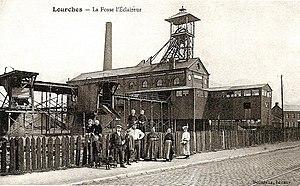
La Compagnie des mines de Douchy exploitait le charbon dans le Bassin minier du Nord-Pas-de-Calais, via des puits dans les communes de Lourches, Rœulx Douchy-les-Mines et Haulchin.
La fosse l'Éclaireur ou nᵒ 4 de la Compagnie des mines de Douchy est un ancien charbonnage du Bassin minier du Nord-Pas-de-Calais, situé à Rœulx, près des limites avec Lourches. Les travaux de la fosse la plus occidentale de la compagnie commencent en 1837. La fosse connaît un approfondissement et une modernisation au début des années 1880. Deux petites cités sont construites à Rœulx, malgré la proximité des cités de la fosse Schneider avec la fosse l'Éclaireur. Elle cesse d'extraire en 1909 au profit de la fosse Schneider. Détruite pendant la Première Guerre mondiale, elle est reconstruite et assure l'aérage. Le puits est remblayé en 1956.